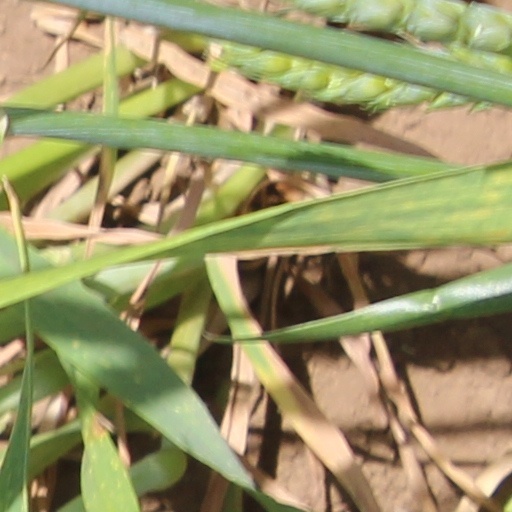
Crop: wheat